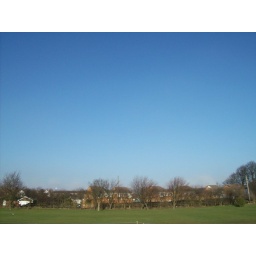
Not a cloud in the sky